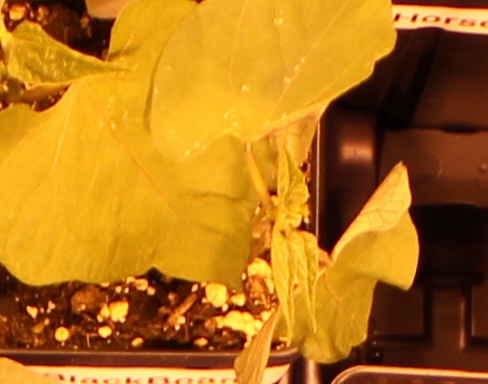
Label: Blackbean